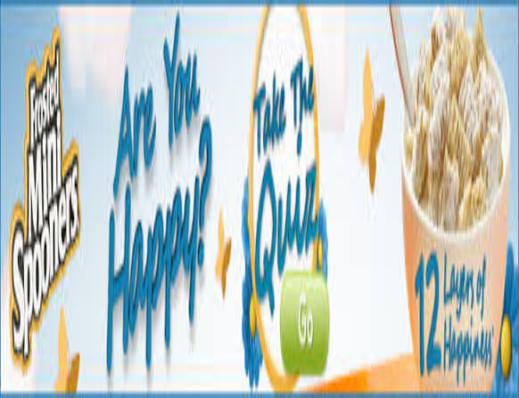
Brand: Frosted Mini Spooners
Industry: Food